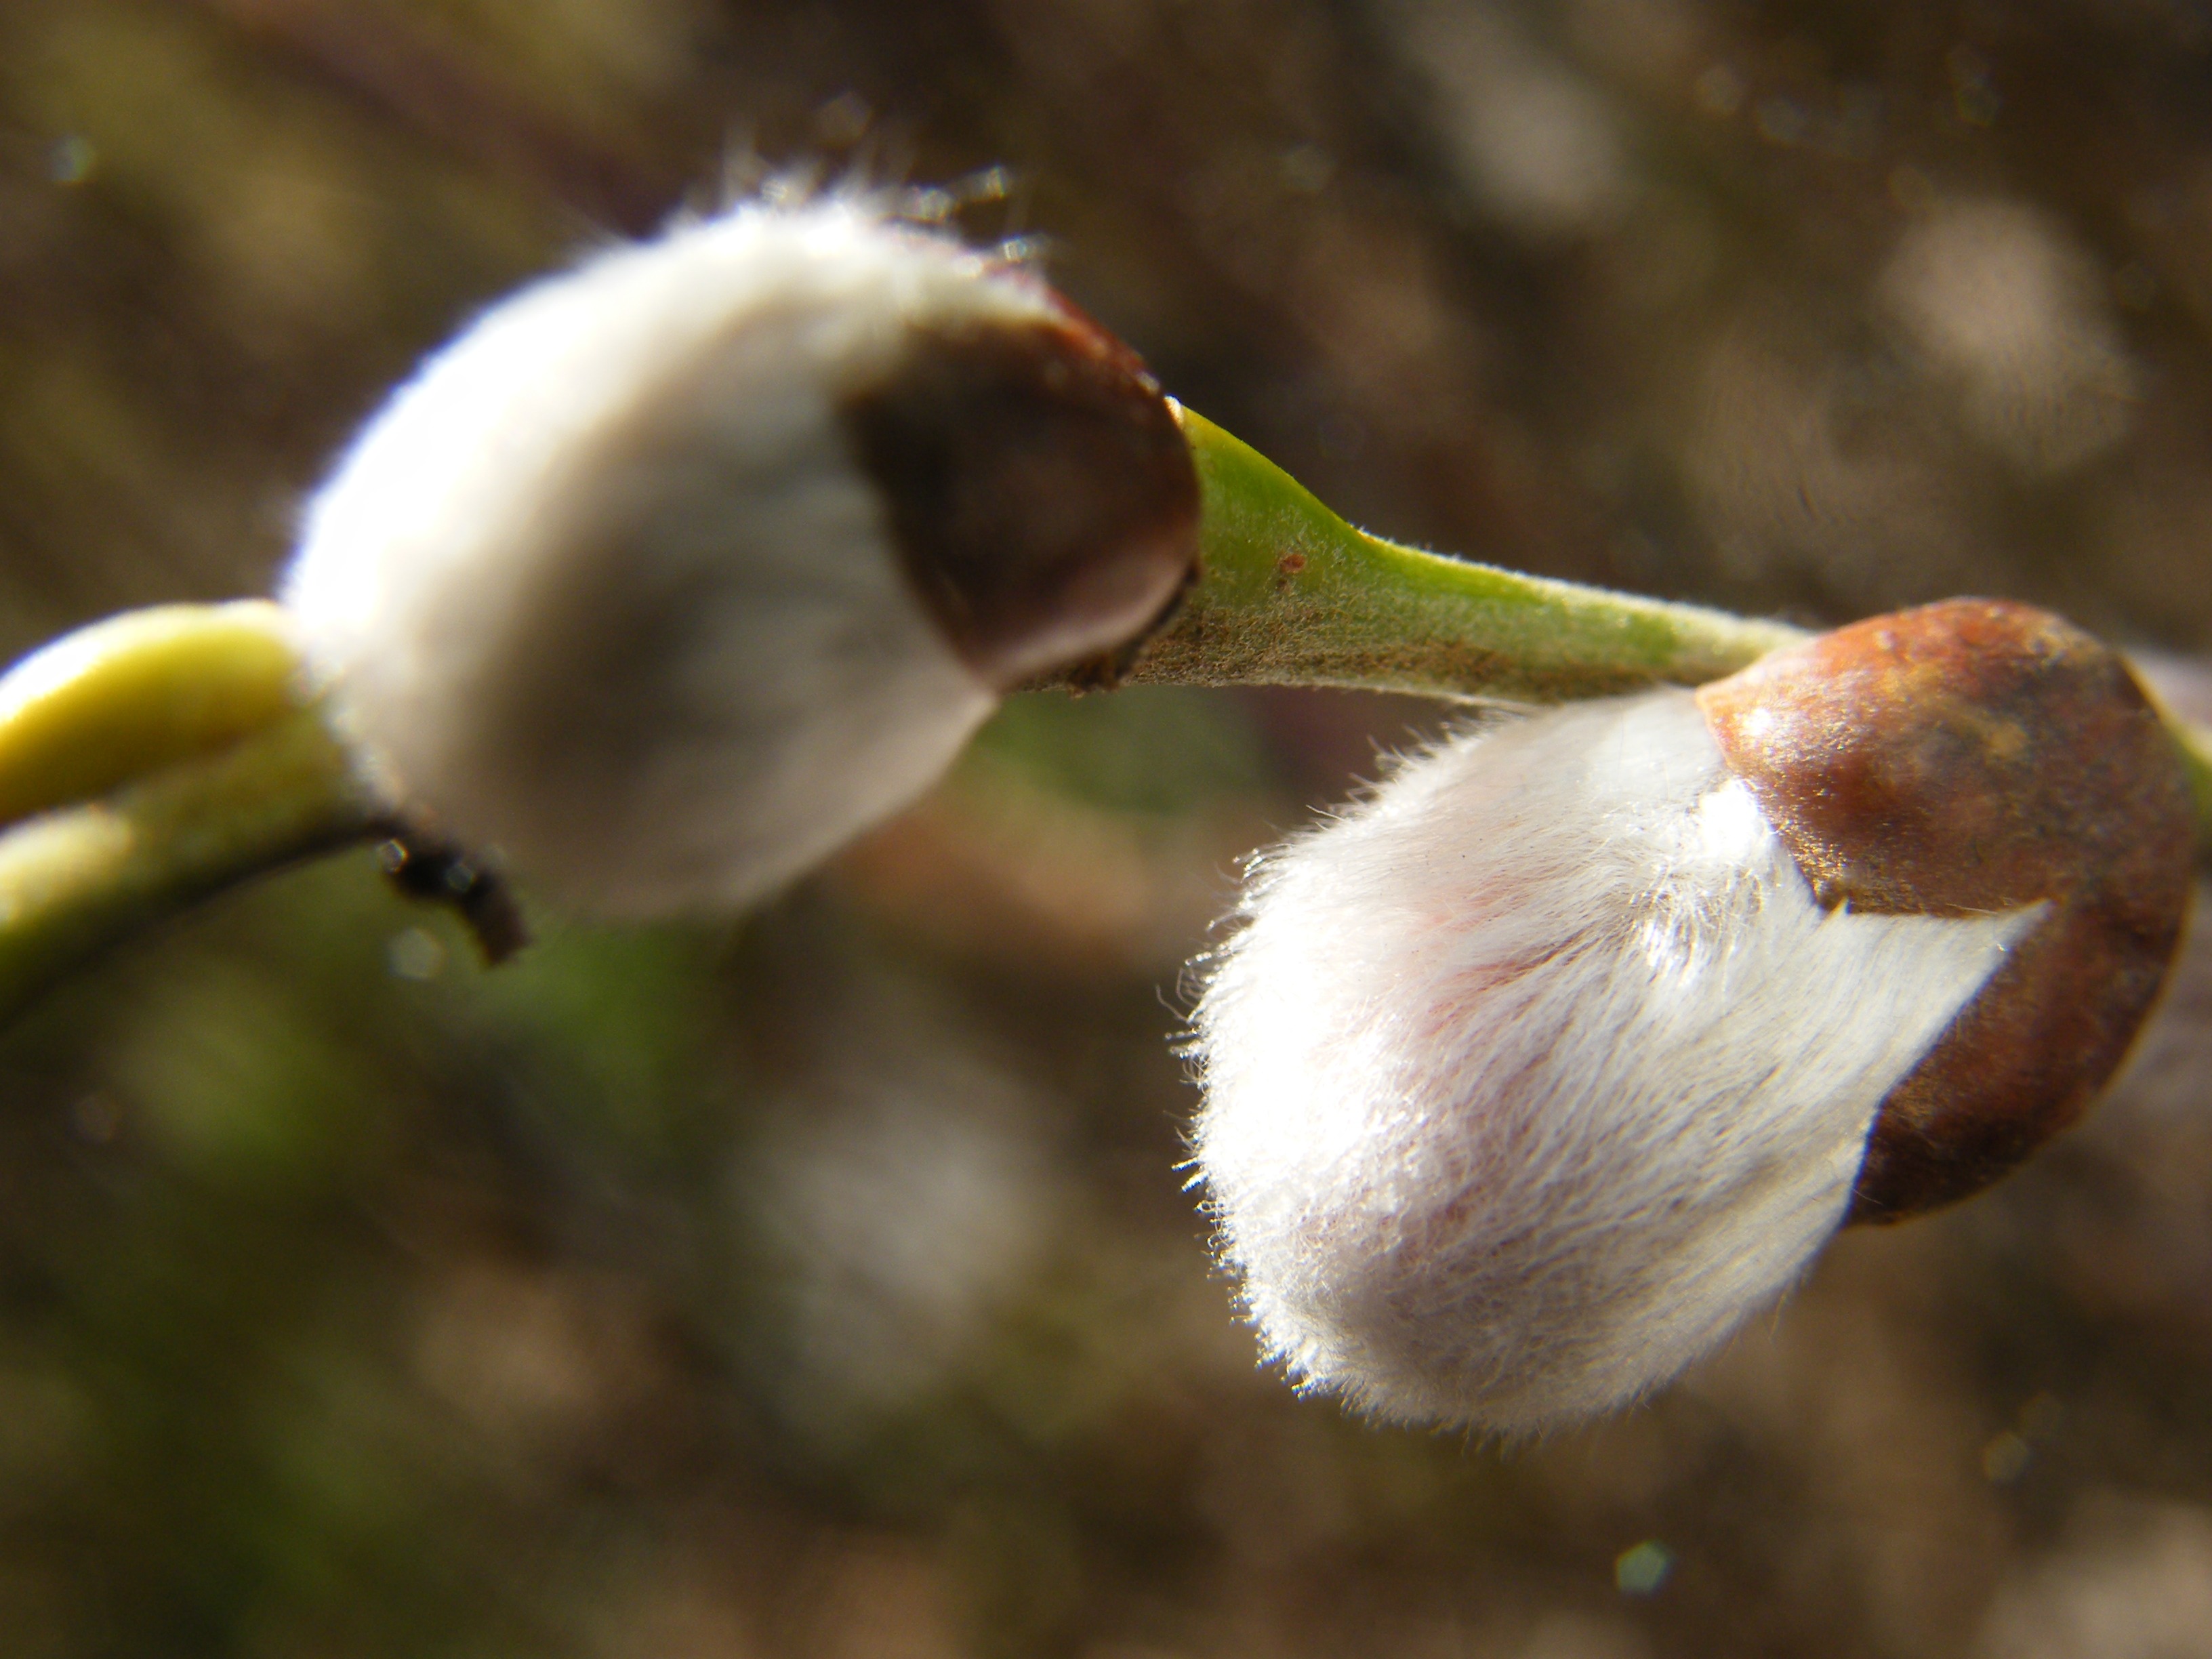
tree, nature, branch, blossom, plant, leaf, flower, spring, produce, botany, flora, fauna, close up, march, snowdrop, bud, macro photography, flowering plant, signs of spring, pussy willow, plant stem, land plant